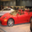
Label: automobile